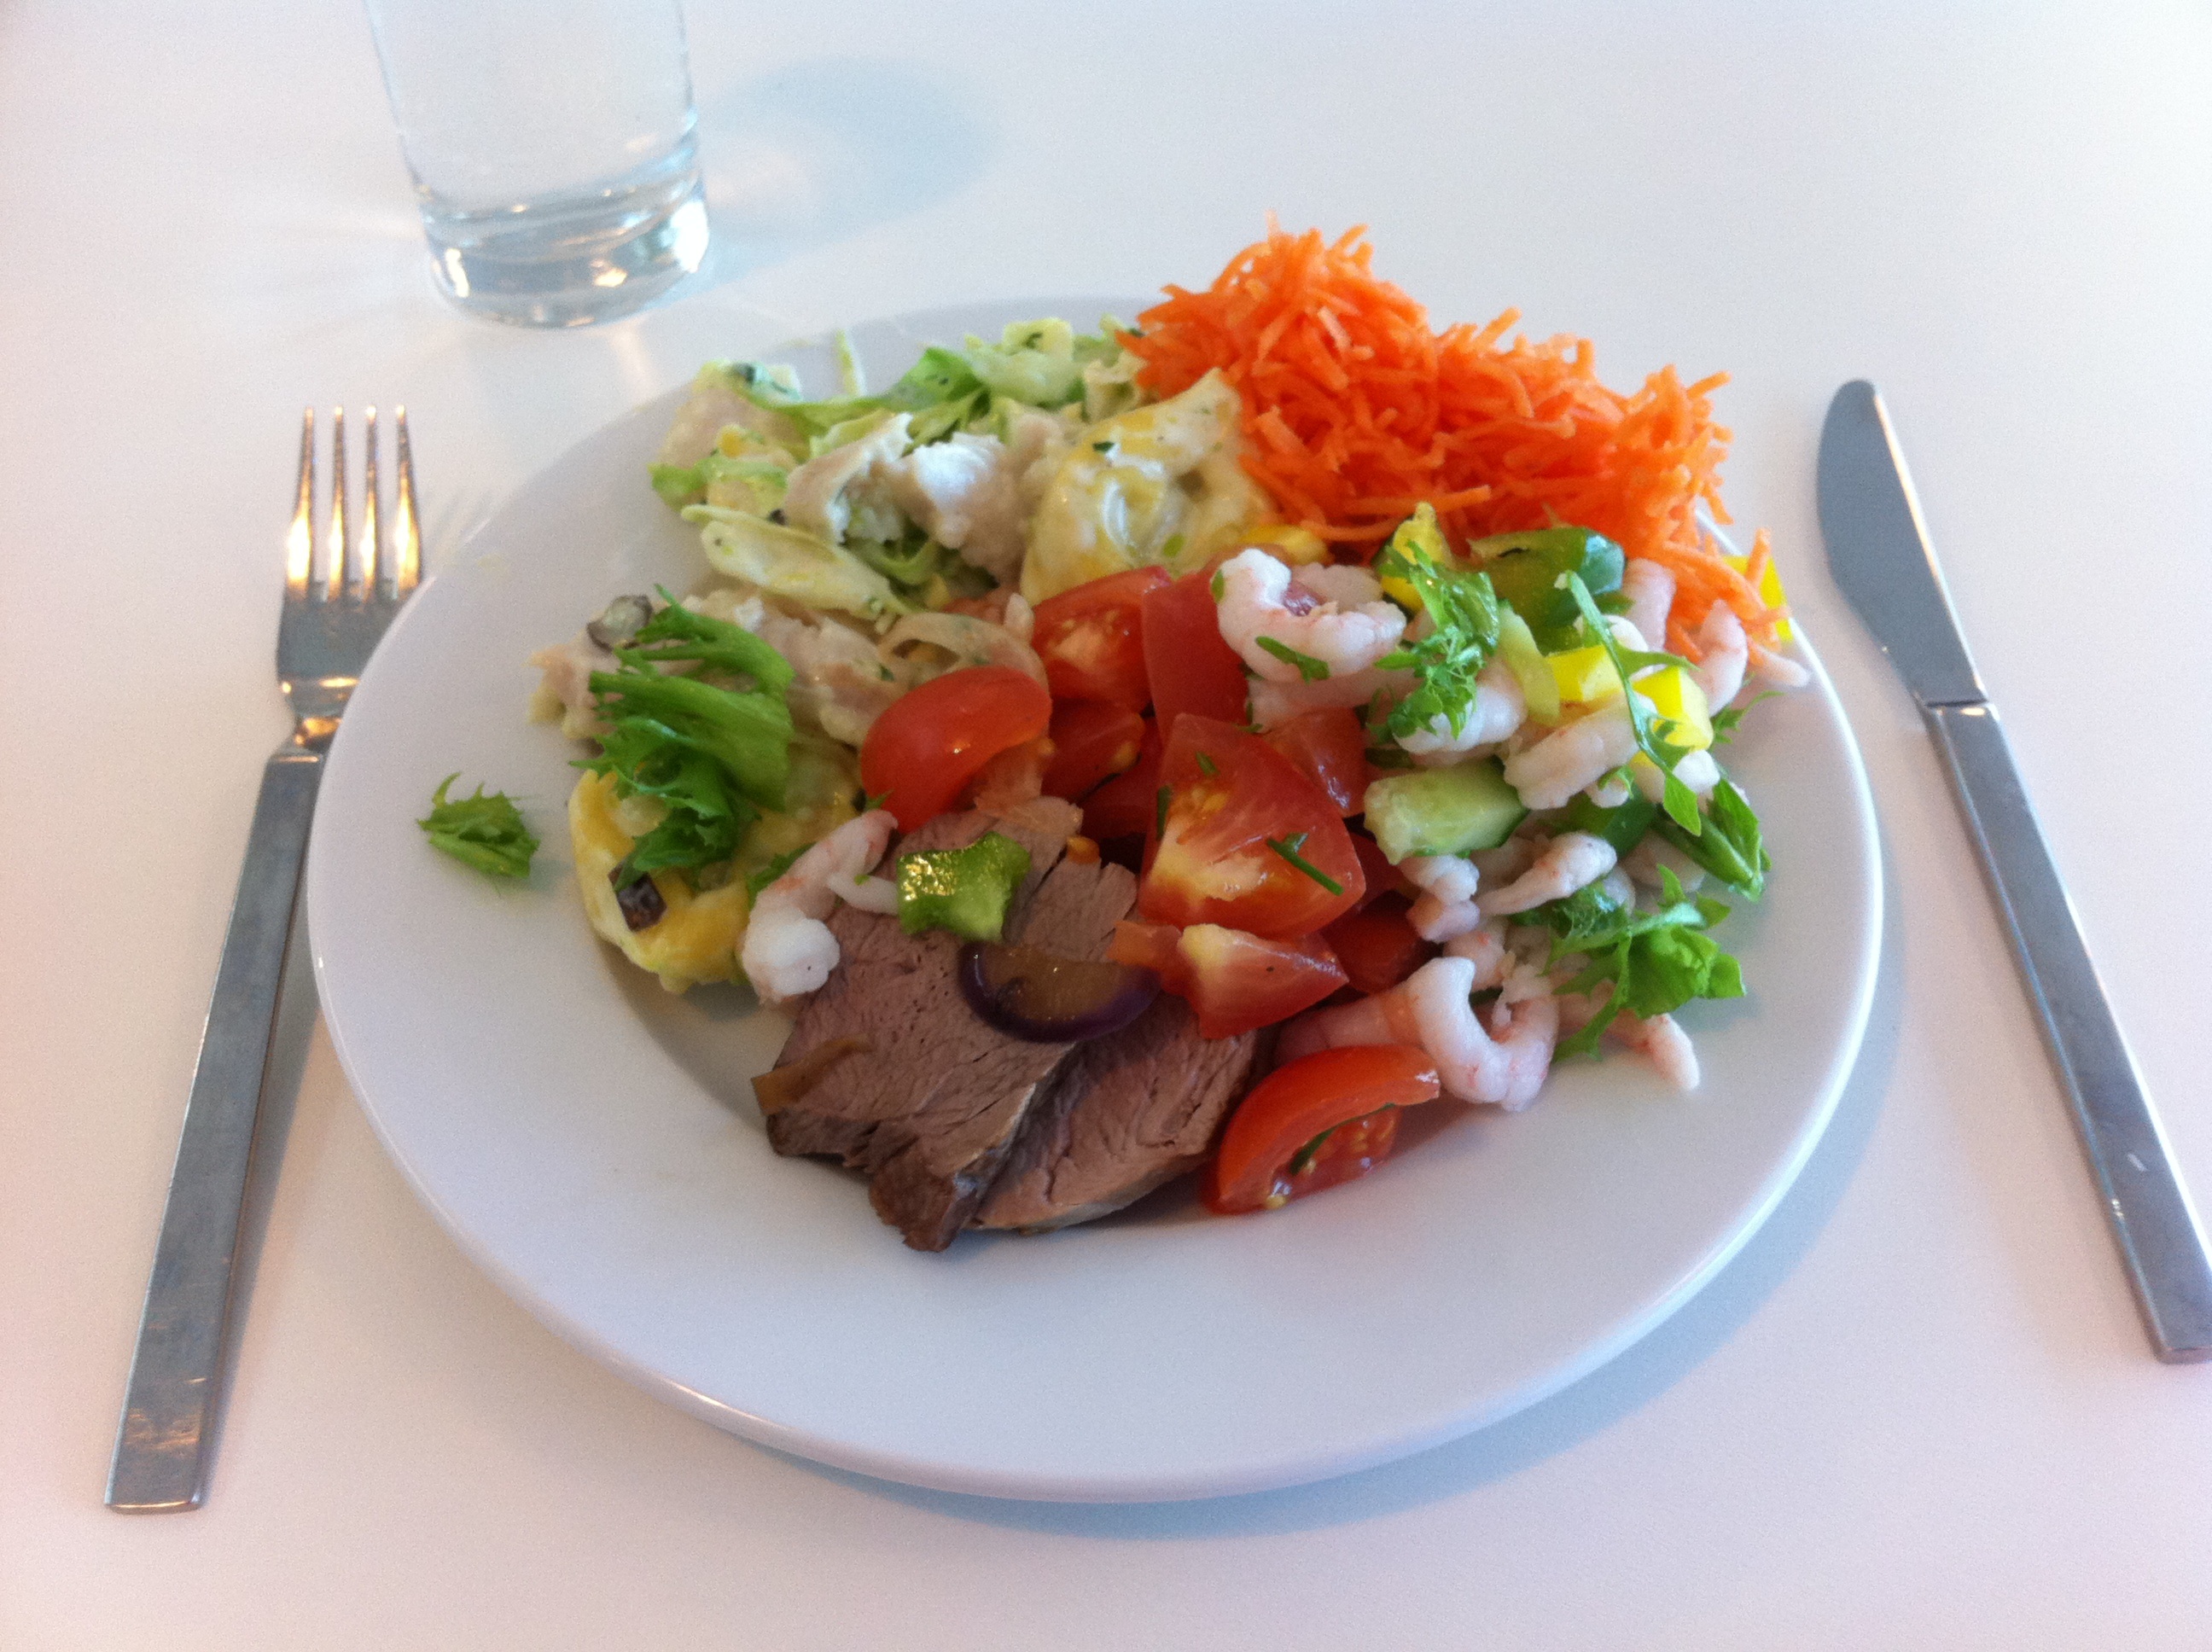
dish, meal, food, salad, produce, fish, breakfast, meat, lunch, cuisine, steak, dinner